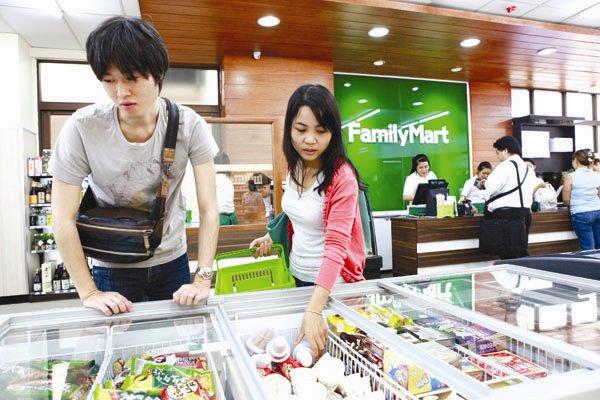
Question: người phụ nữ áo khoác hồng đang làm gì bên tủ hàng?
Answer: chọn mua kem